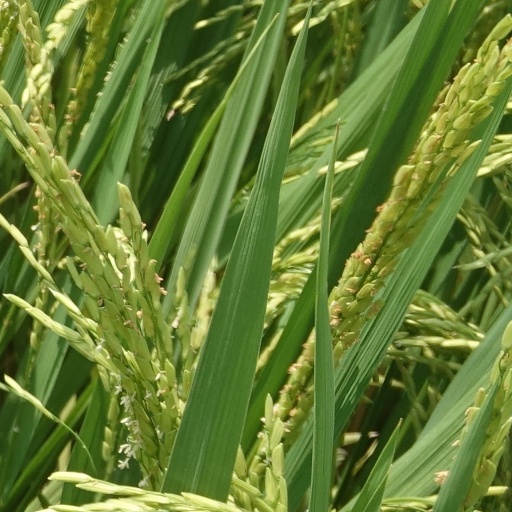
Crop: rice